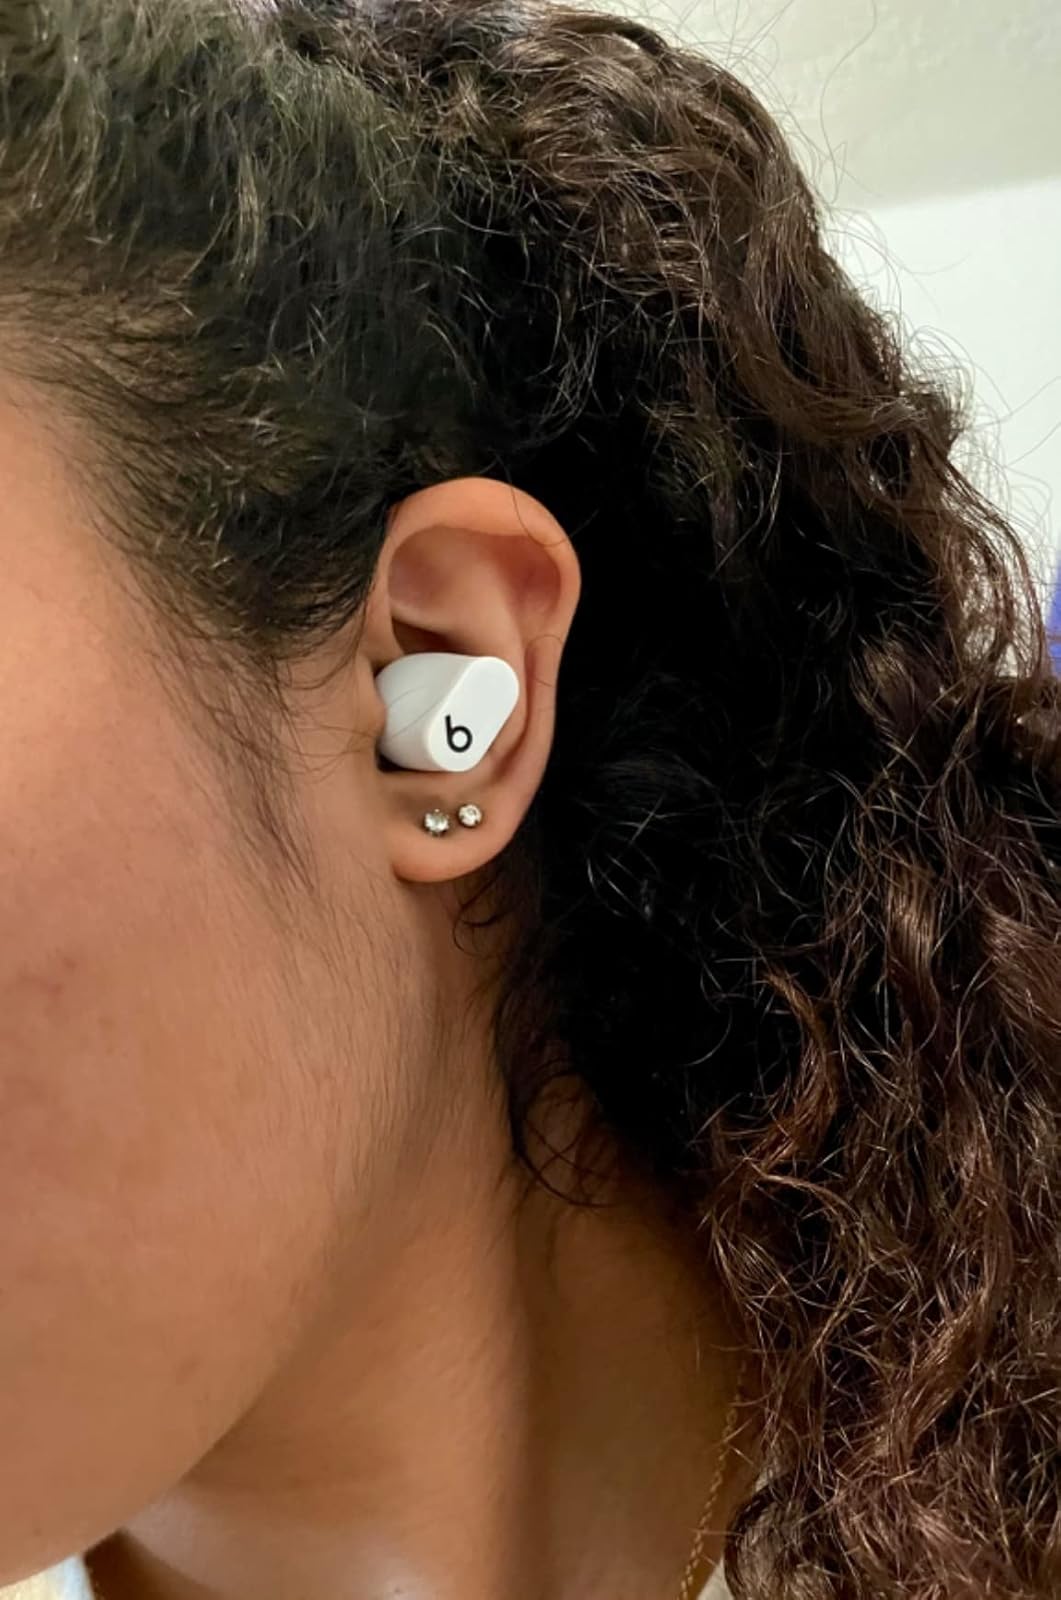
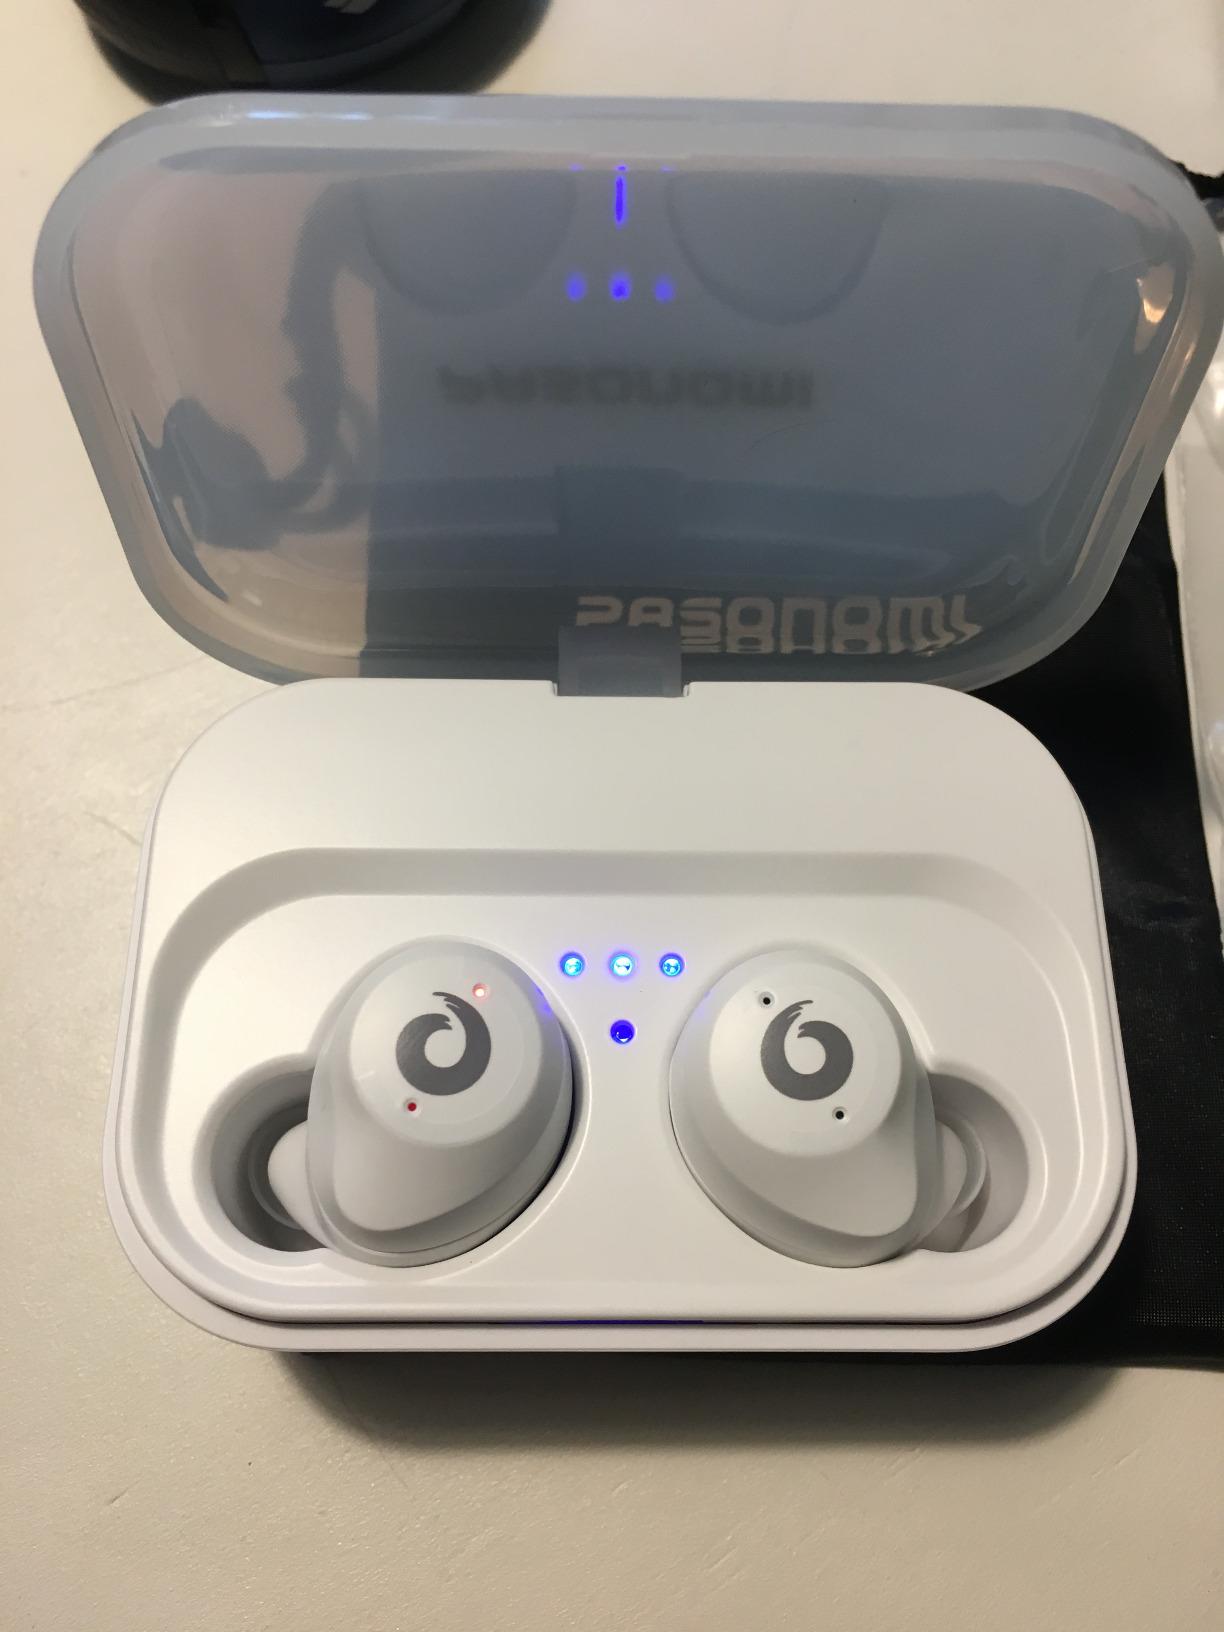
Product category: earbuds
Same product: no